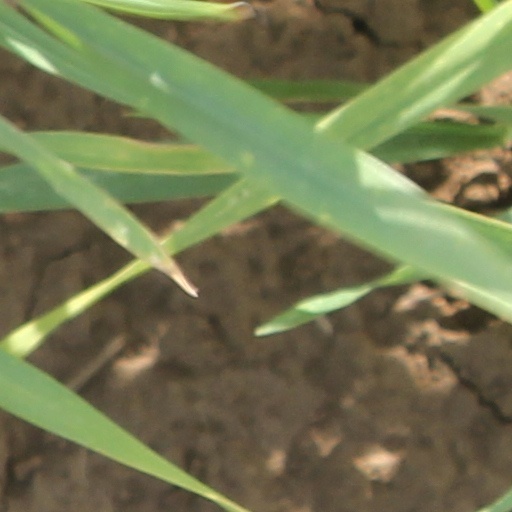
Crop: wheat